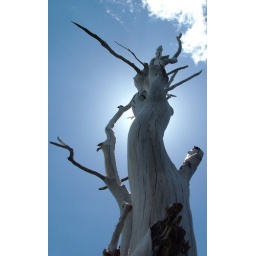
Dead tree against sky